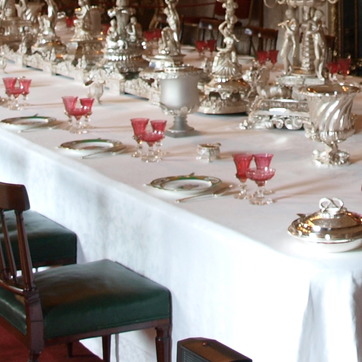
Material: ceramic